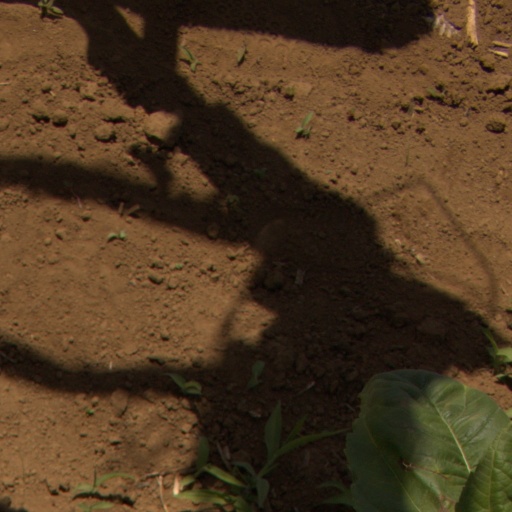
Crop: Jerusalem artichoke